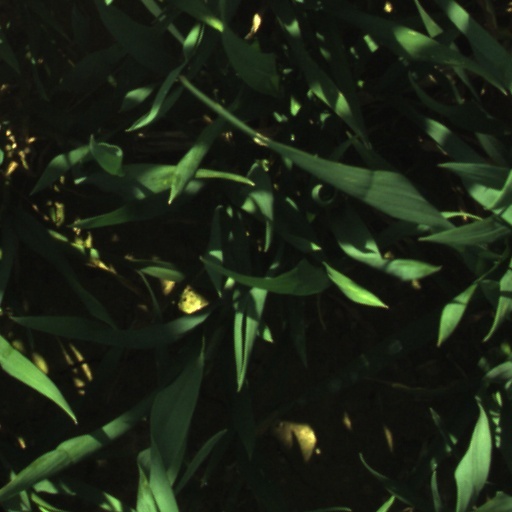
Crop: wheat